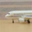
Label: airplane